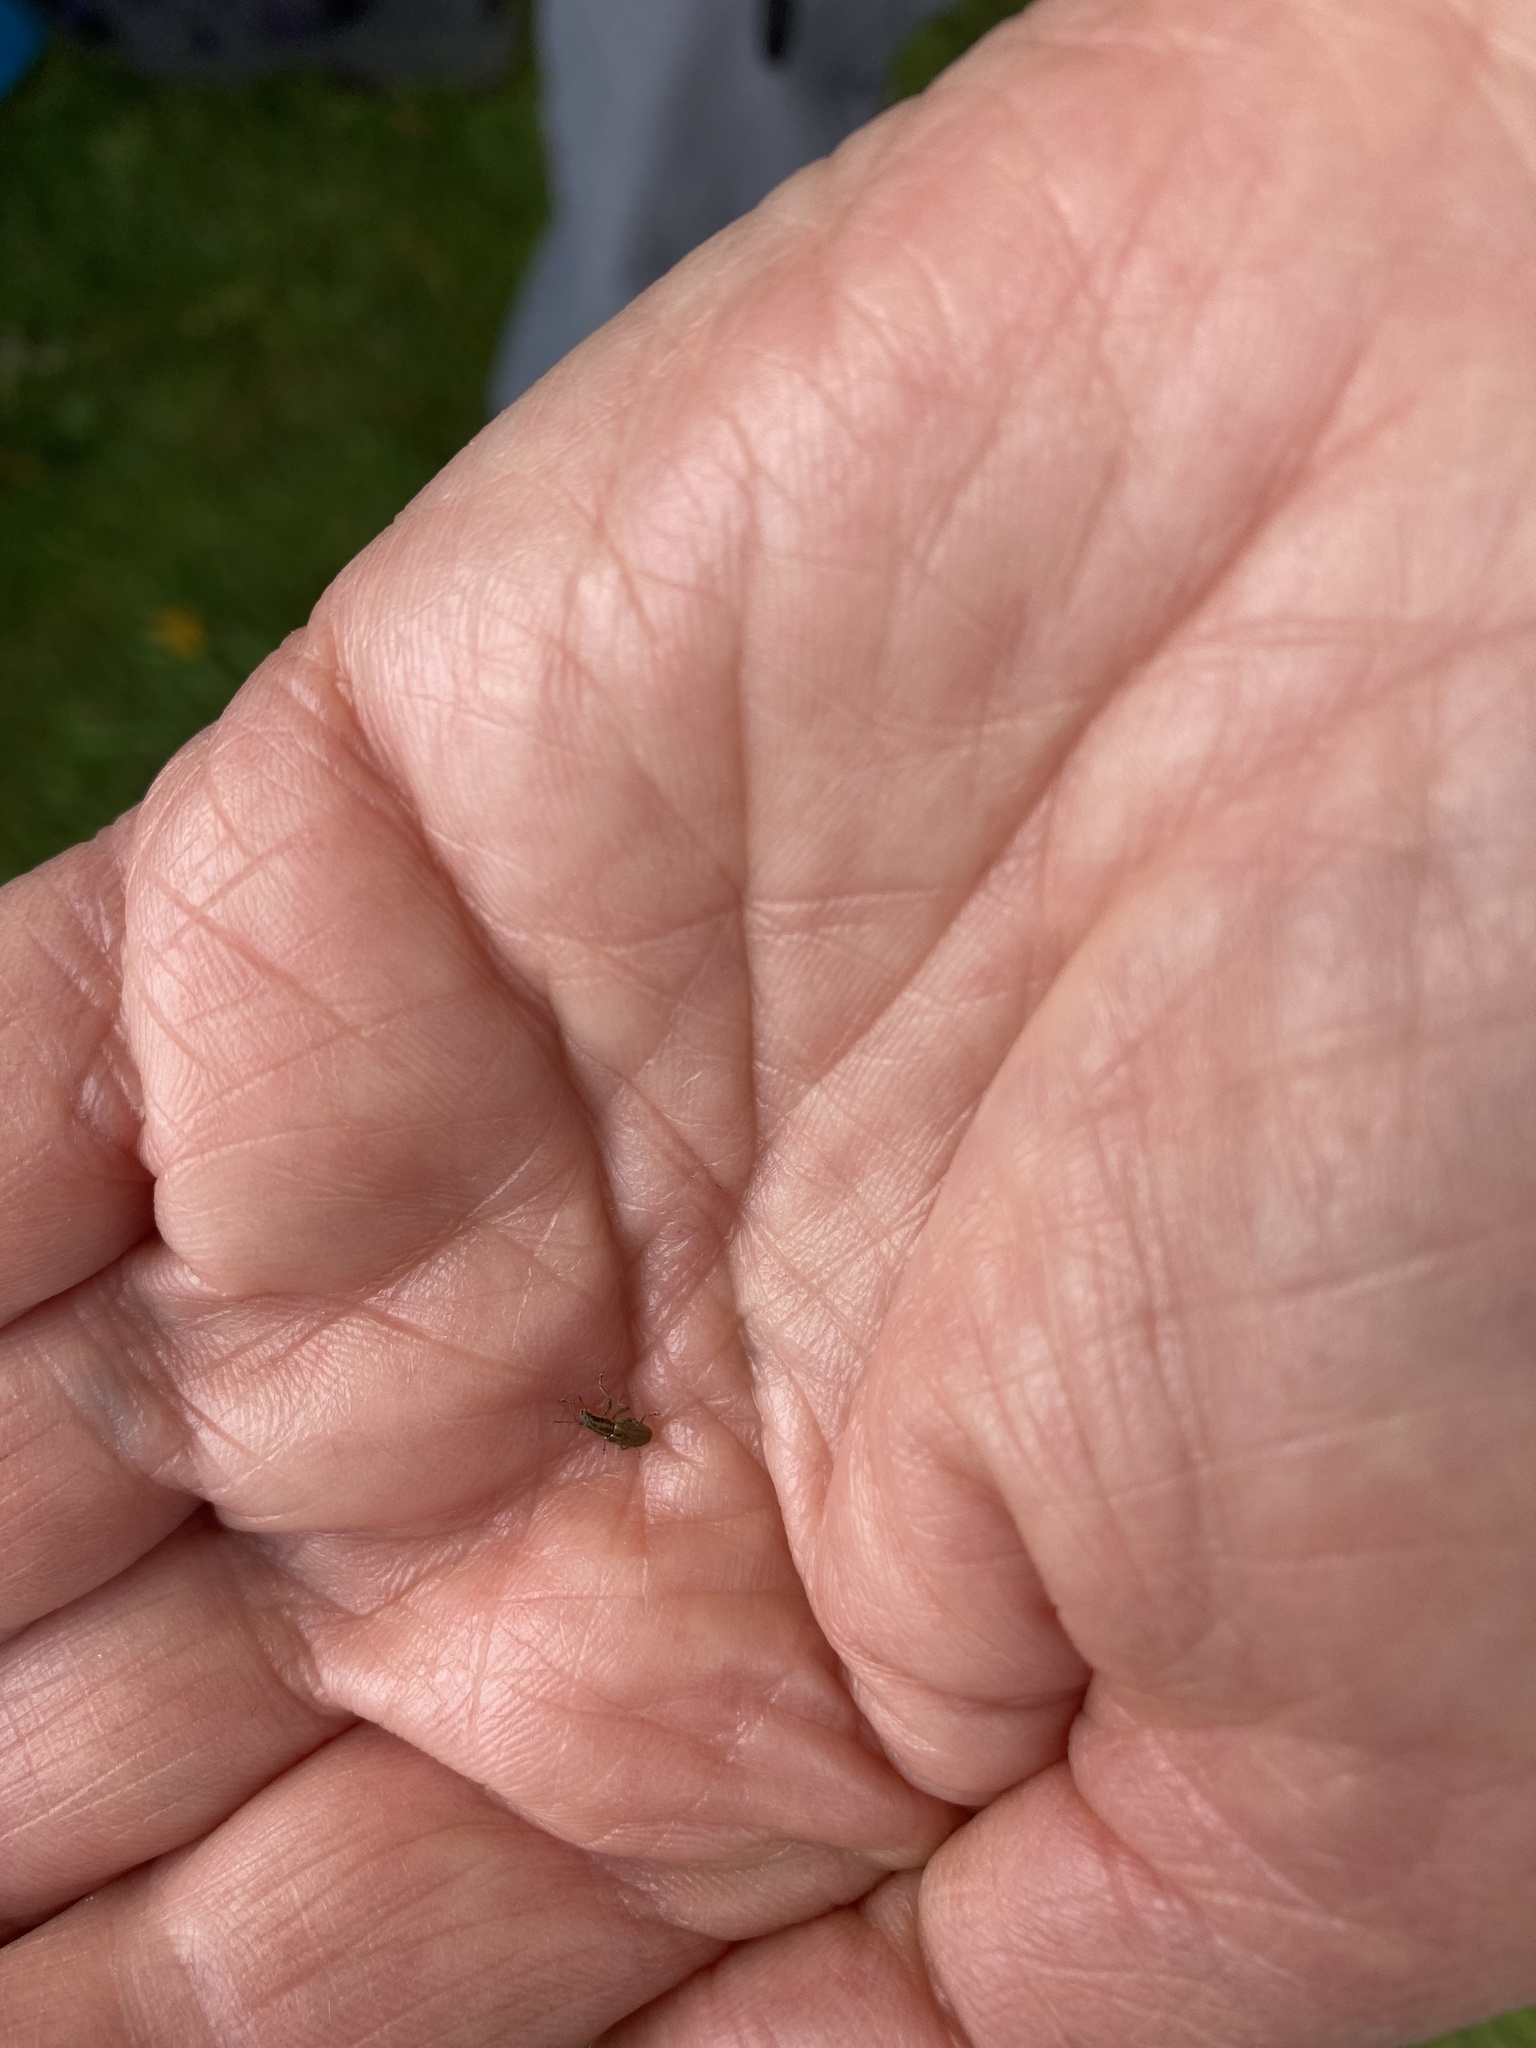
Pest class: pea_leaf_weevil